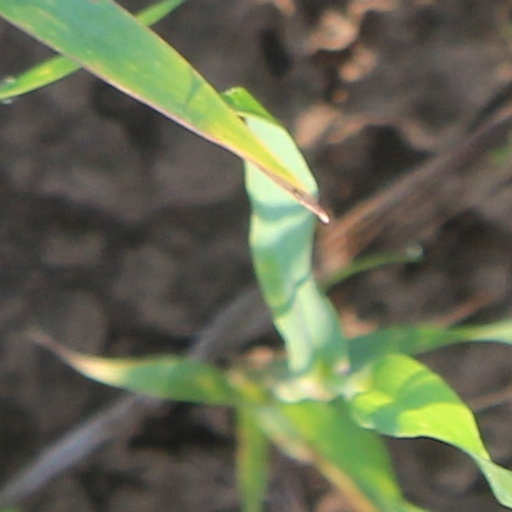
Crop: wheat